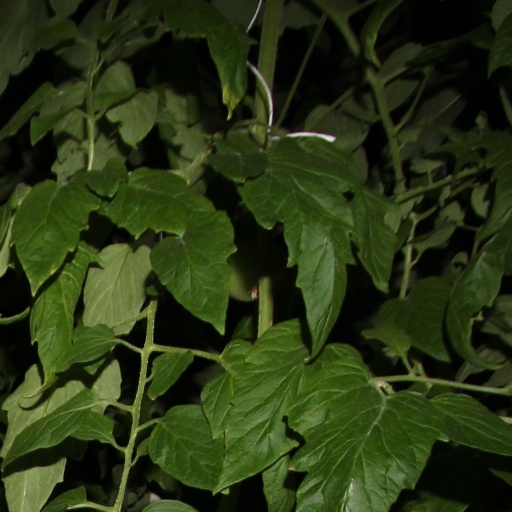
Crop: tomato